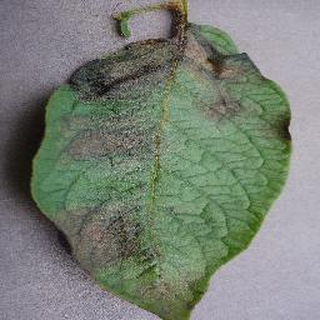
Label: potato_late_blight